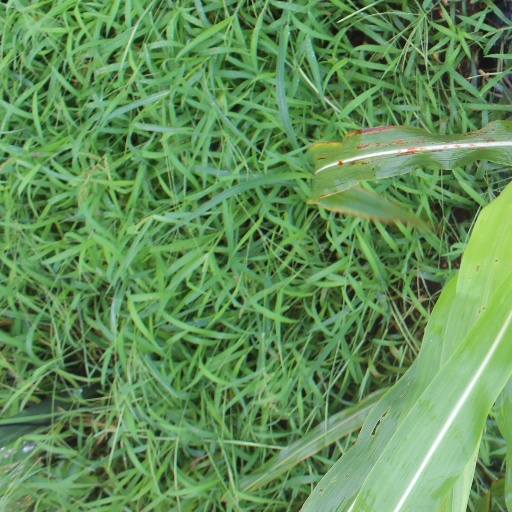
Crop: sorghum